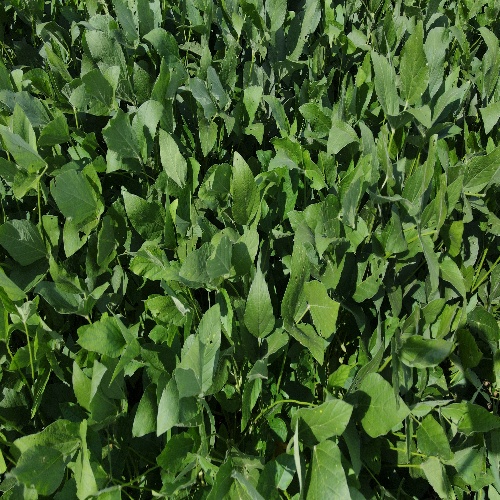
Label: Caterpillar